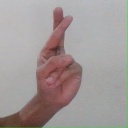
अक्षर: र